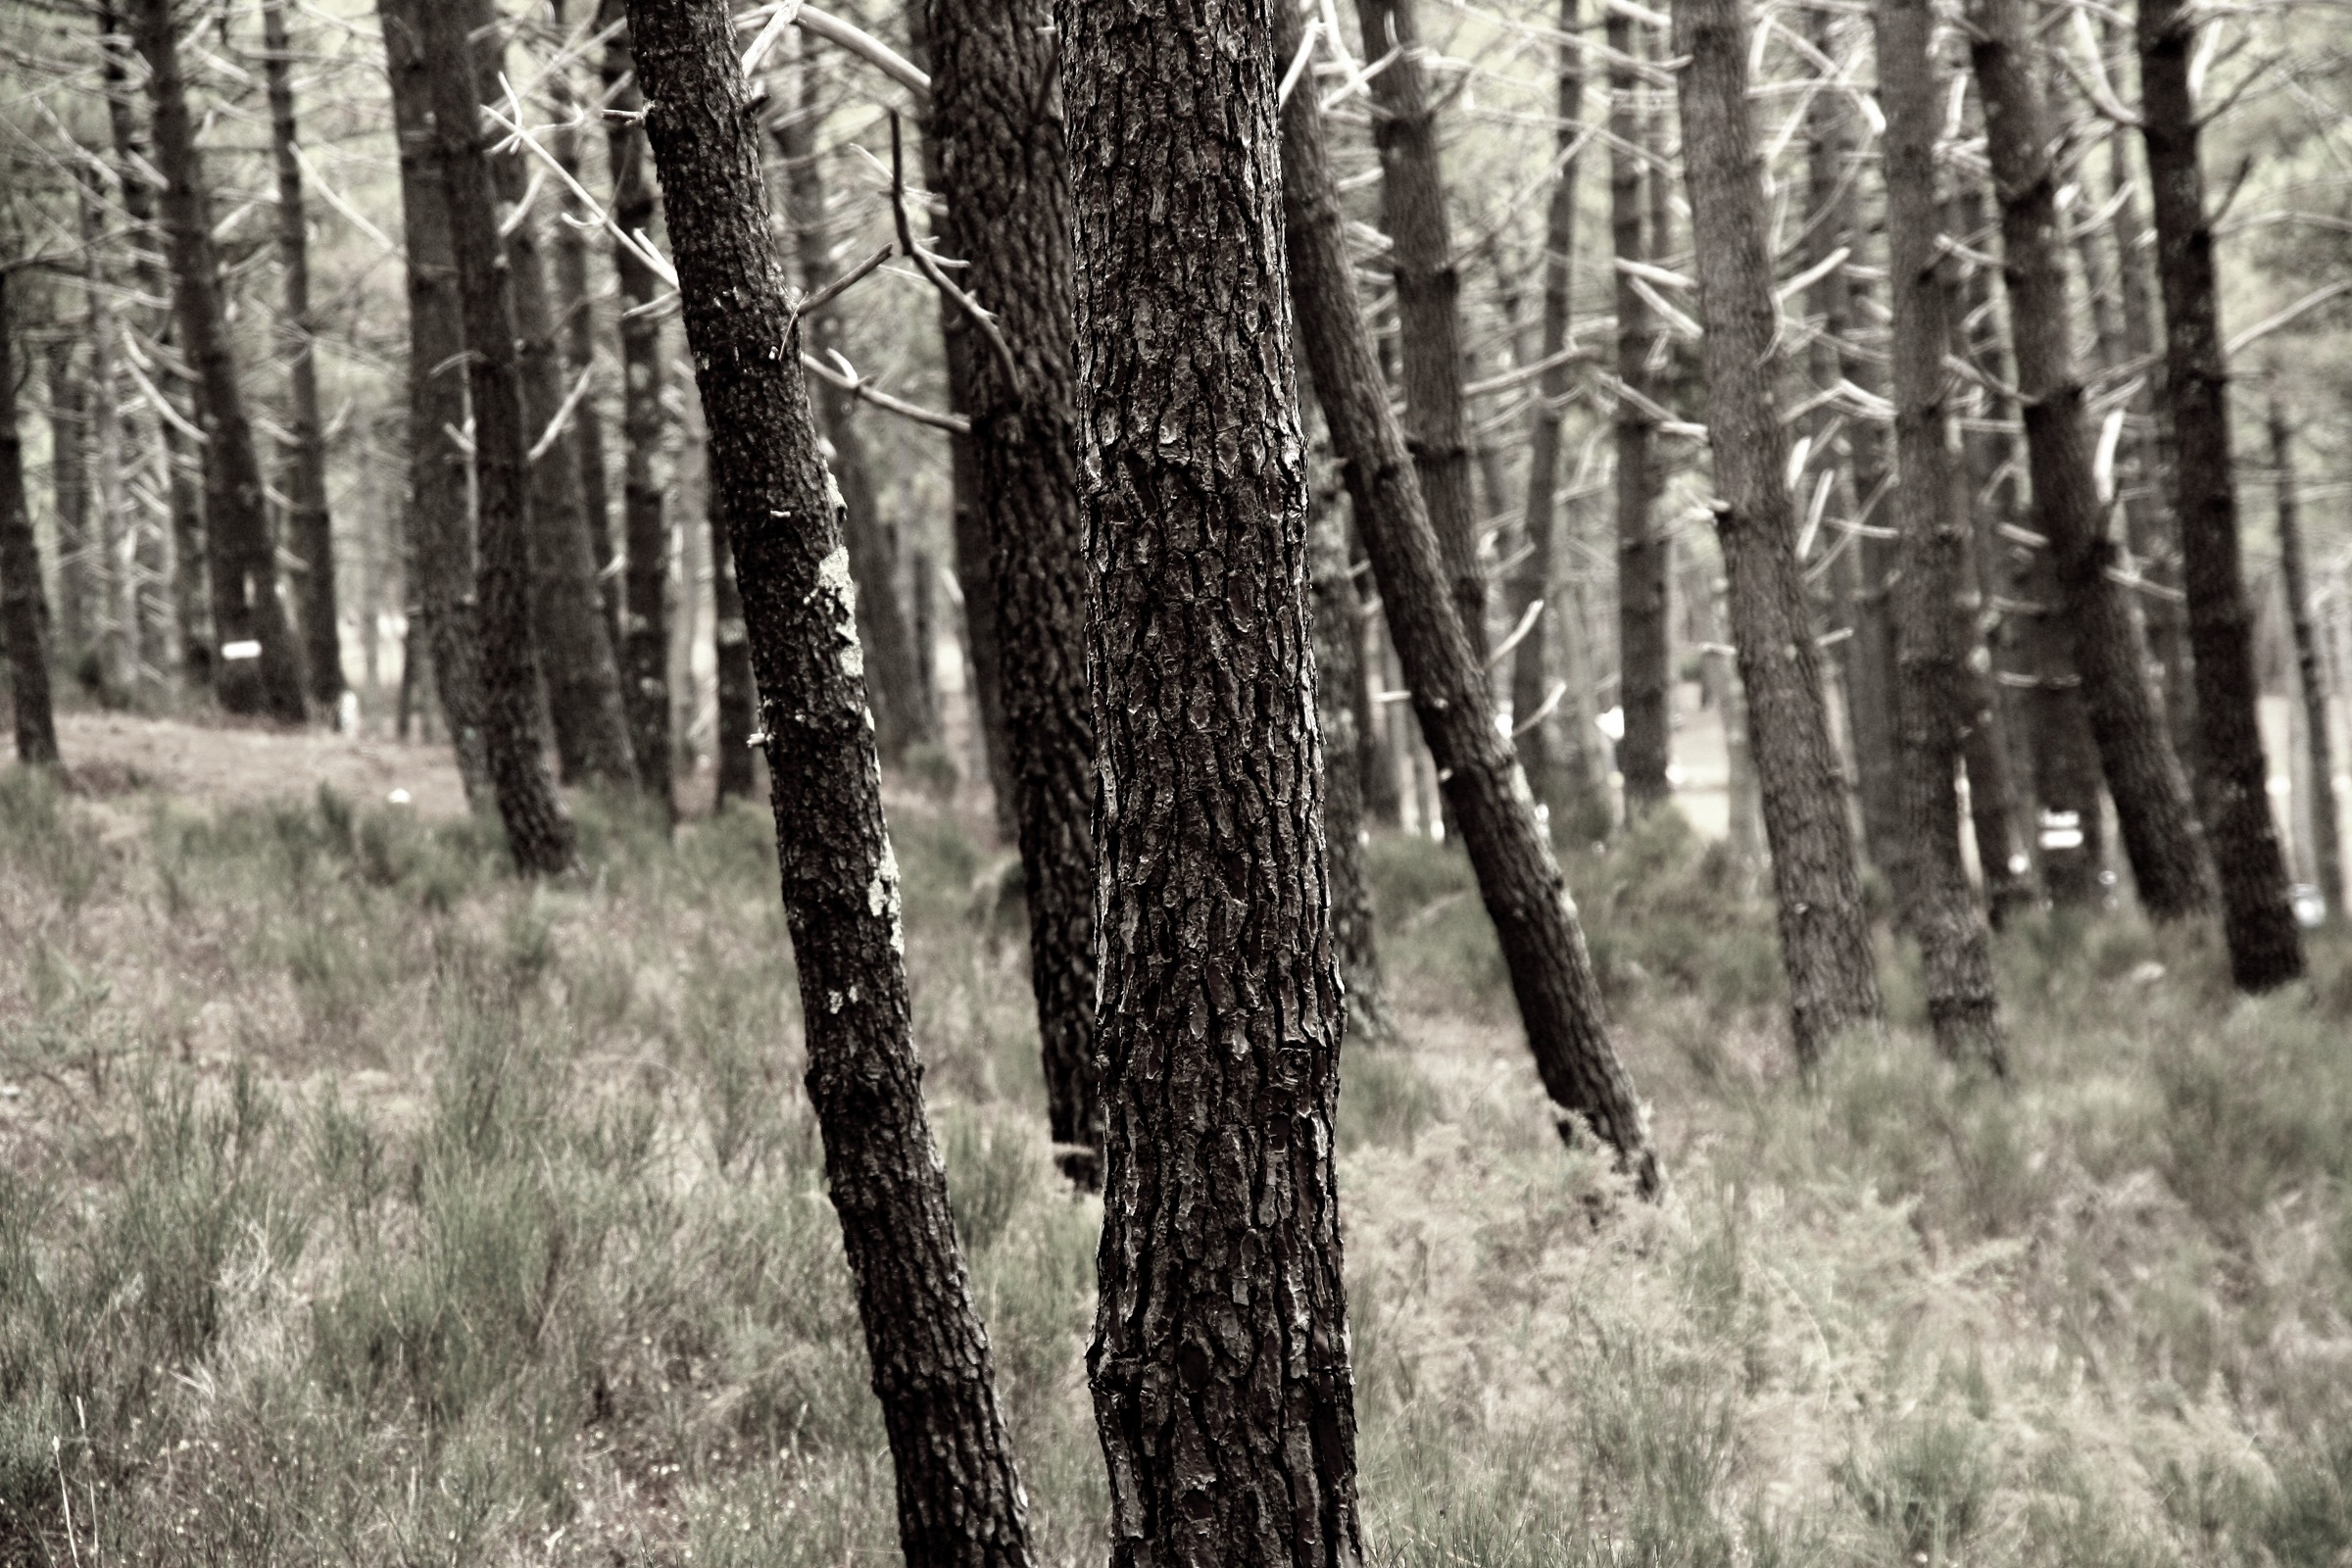
tree, forest, branch, winter, black and white, plant, sunlight, trunk, bark, pine, birch, monochrome, season, trees, grove, woodland, habitat, ecosystem, atlantic coast, flowering plant, monochrome photography, natural environment, plant stem, woody plant, temperate coniferous forest, land plant